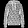
Label: Pullover